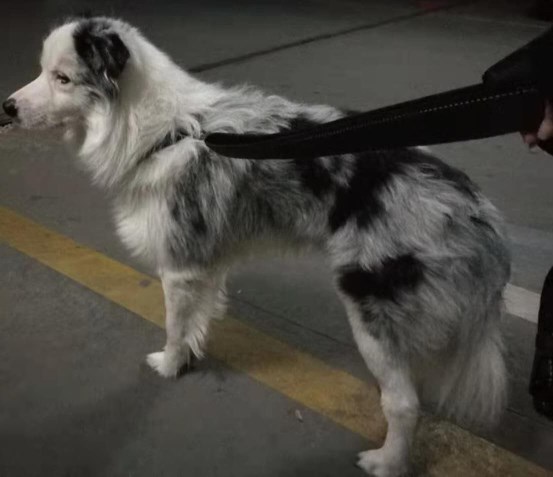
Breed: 2594-n000109-Border_collie